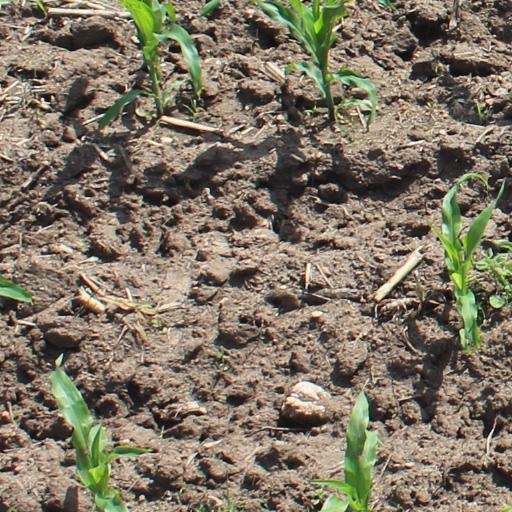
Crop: maize; corn